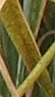
Label: Wheat___Brown_Rust